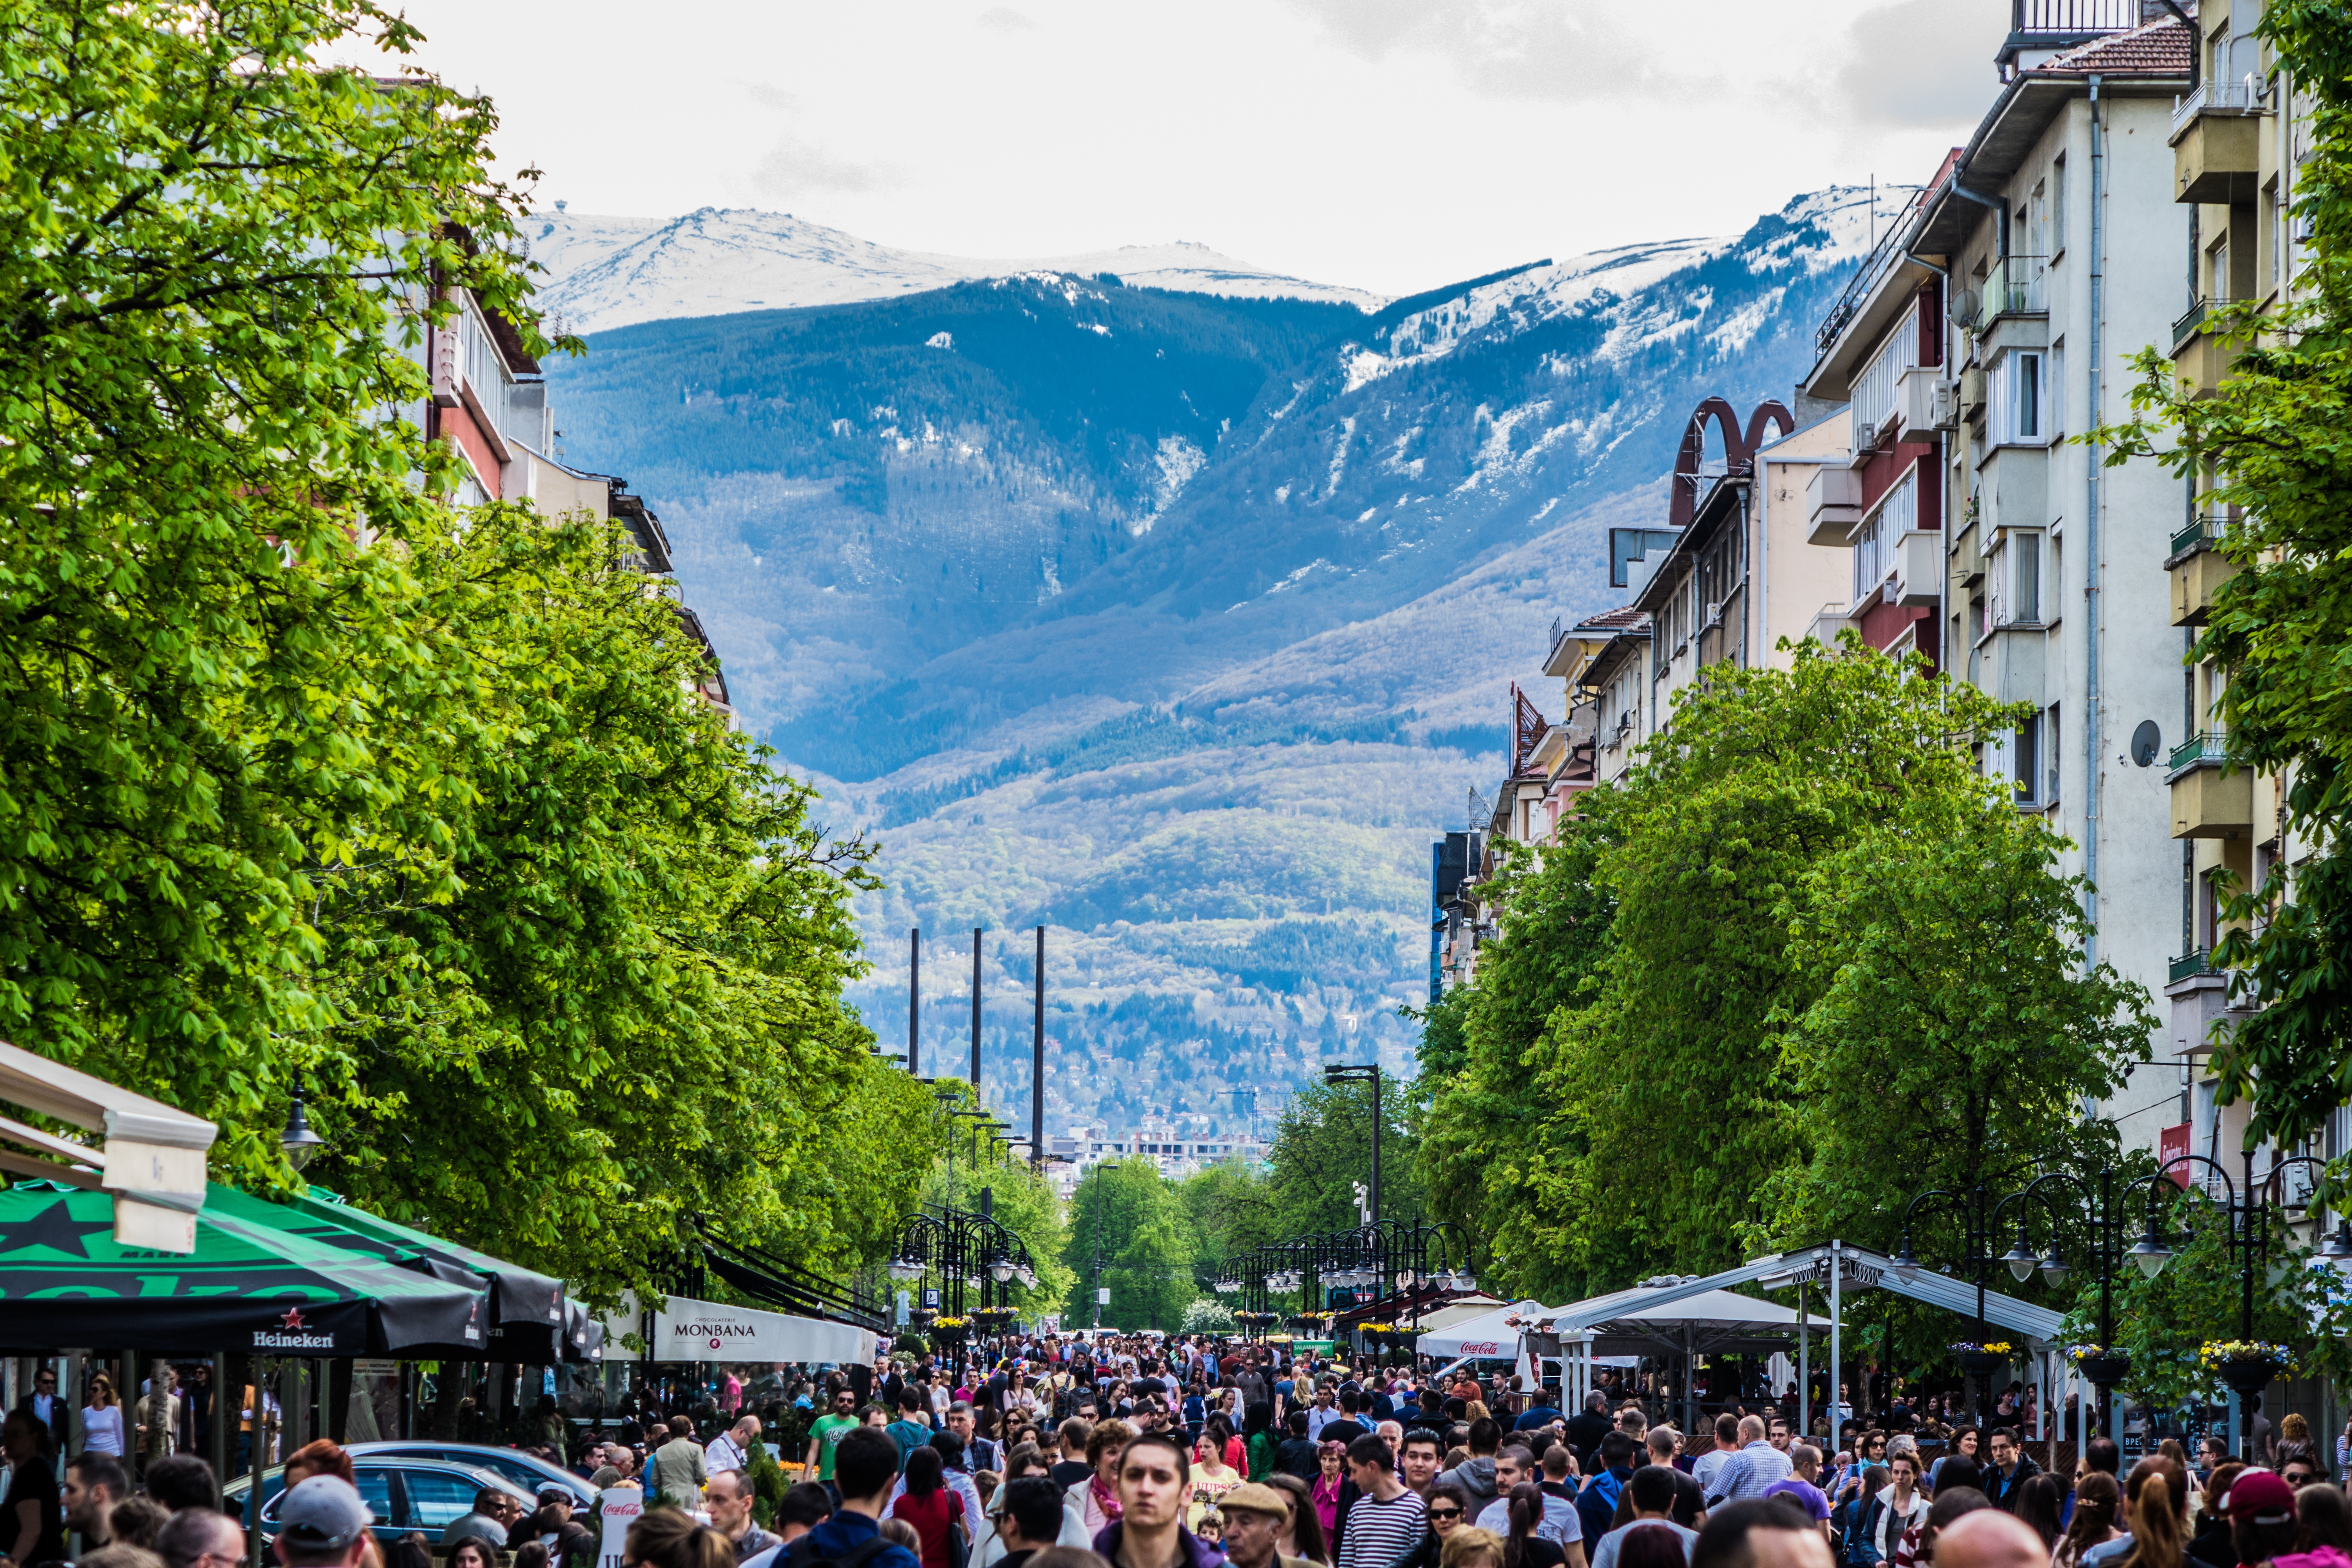
town, mountain range, vacation, tourism